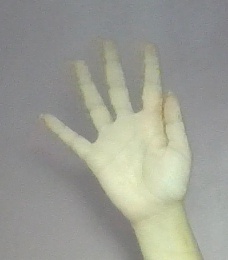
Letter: sheen